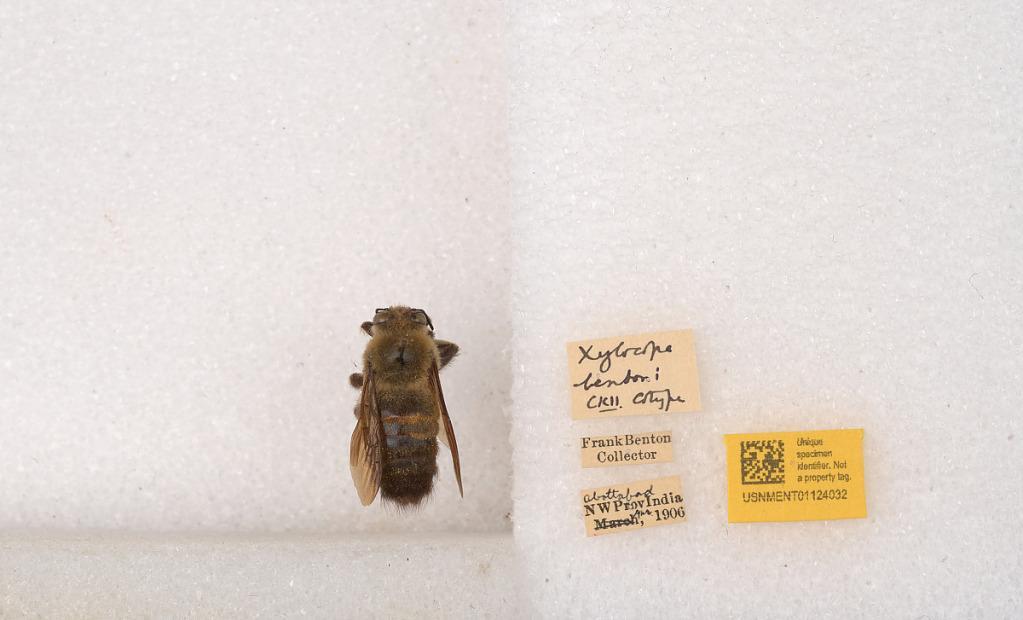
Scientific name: Xylocopa (Maaiana) bentoni Cockerell
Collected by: F. Benton
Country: Pakistan
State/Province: Khyber Paktunkhwa
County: Abbottabad
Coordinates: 34.1802, 73.2284